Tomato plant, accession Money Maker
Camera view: horizontal (90 deg, fisheye); turntable rotation: 120 degrees
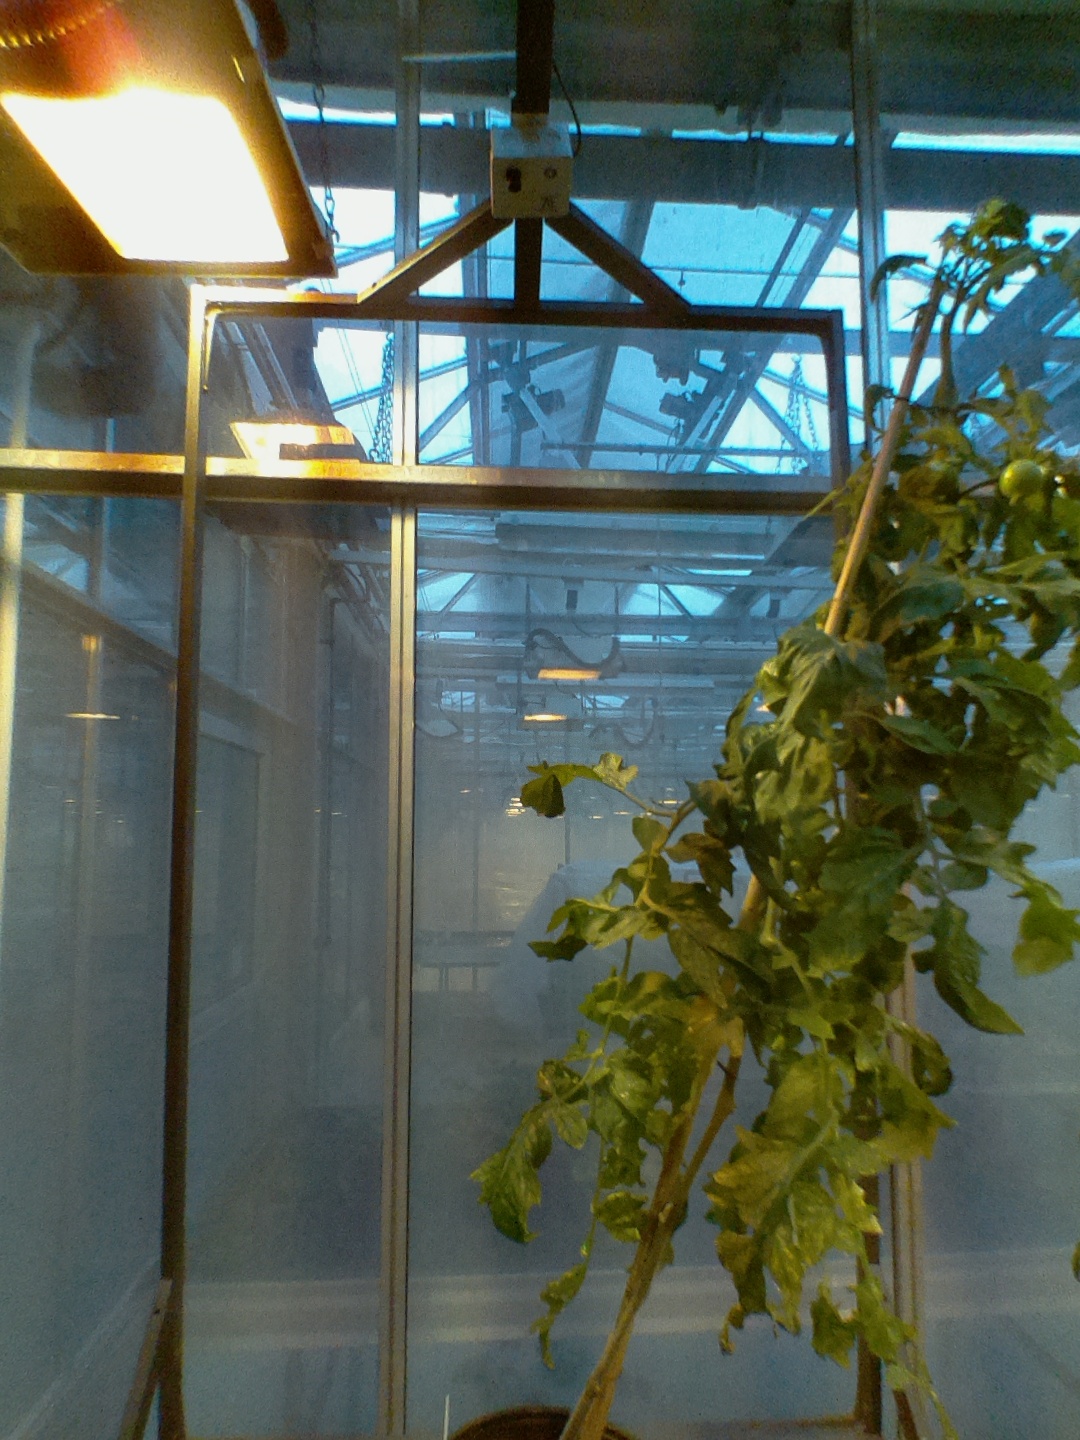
BBCH growth stage 72: 20%-30% of final fruit size